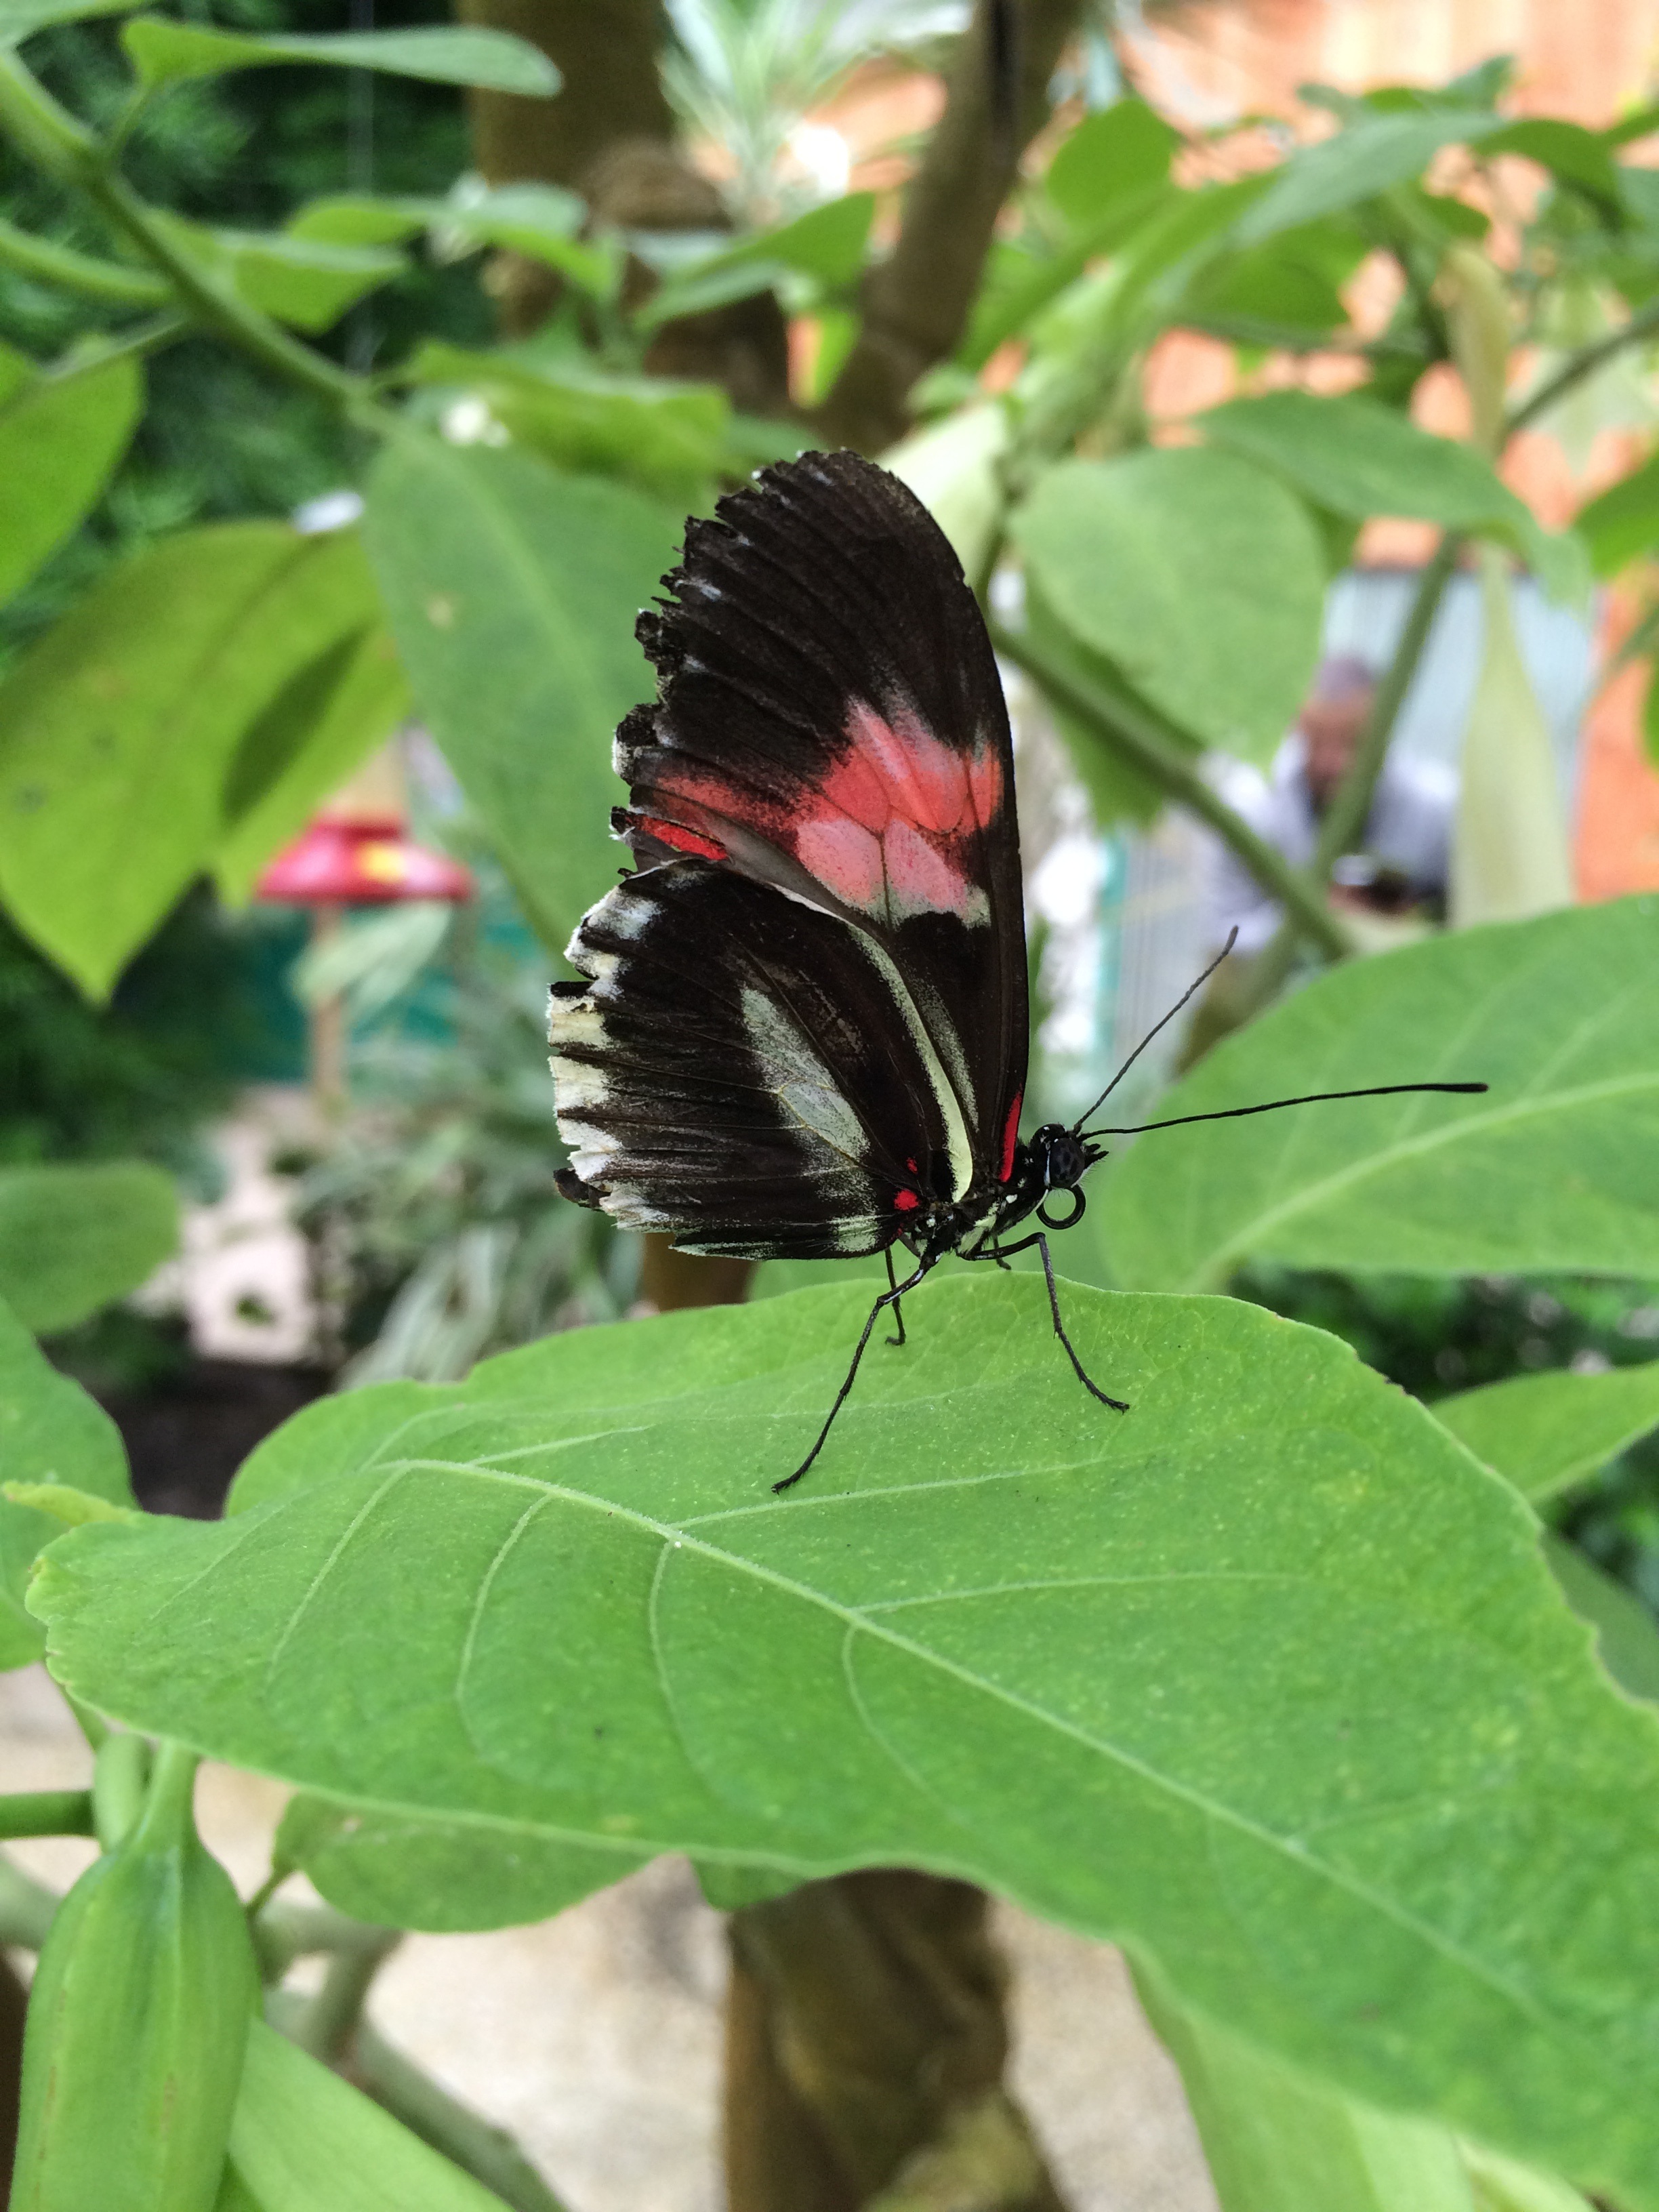
nature, leaf, flower, animal, red, insect, botany, butterfly, black, fauna, invertebrate, monarch butterfly, insects, bicolor, macro photography, arthropod, pollinator, moths and butterflies